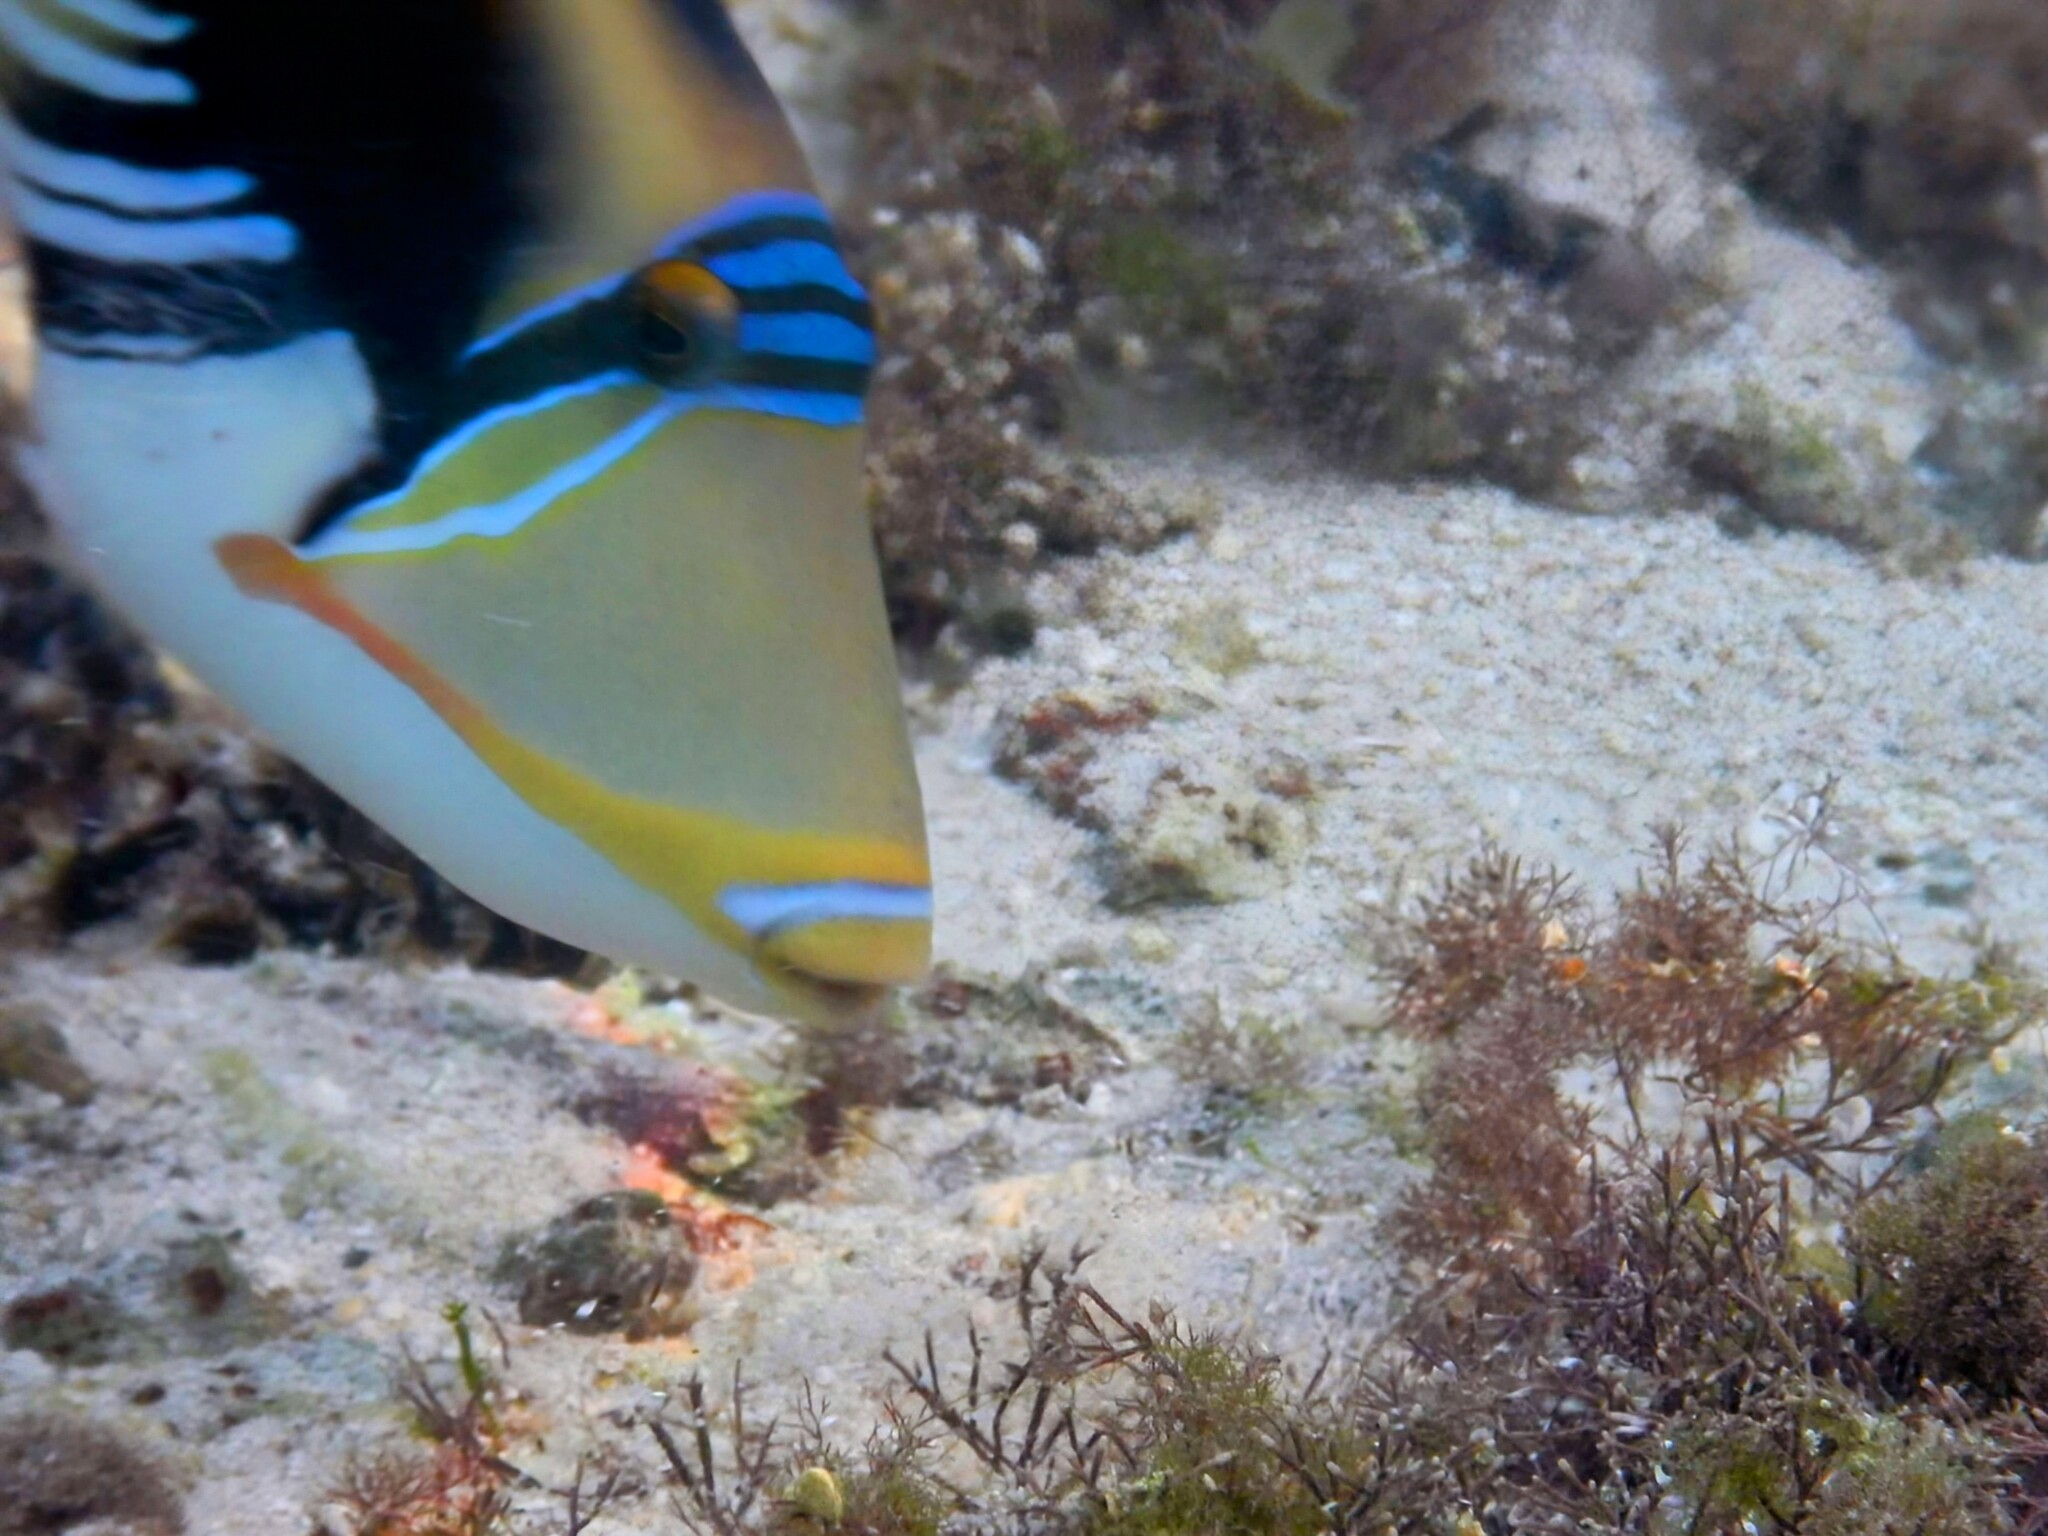
Rhinecanthus aculeatus (Lagoon Triggerfish)